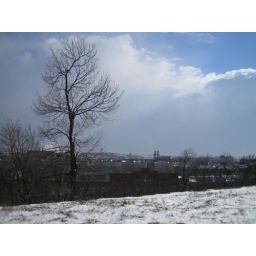
Inspired by another liverjournaler, I snapped this cloud tree outside of Wawel castle in Krakow.